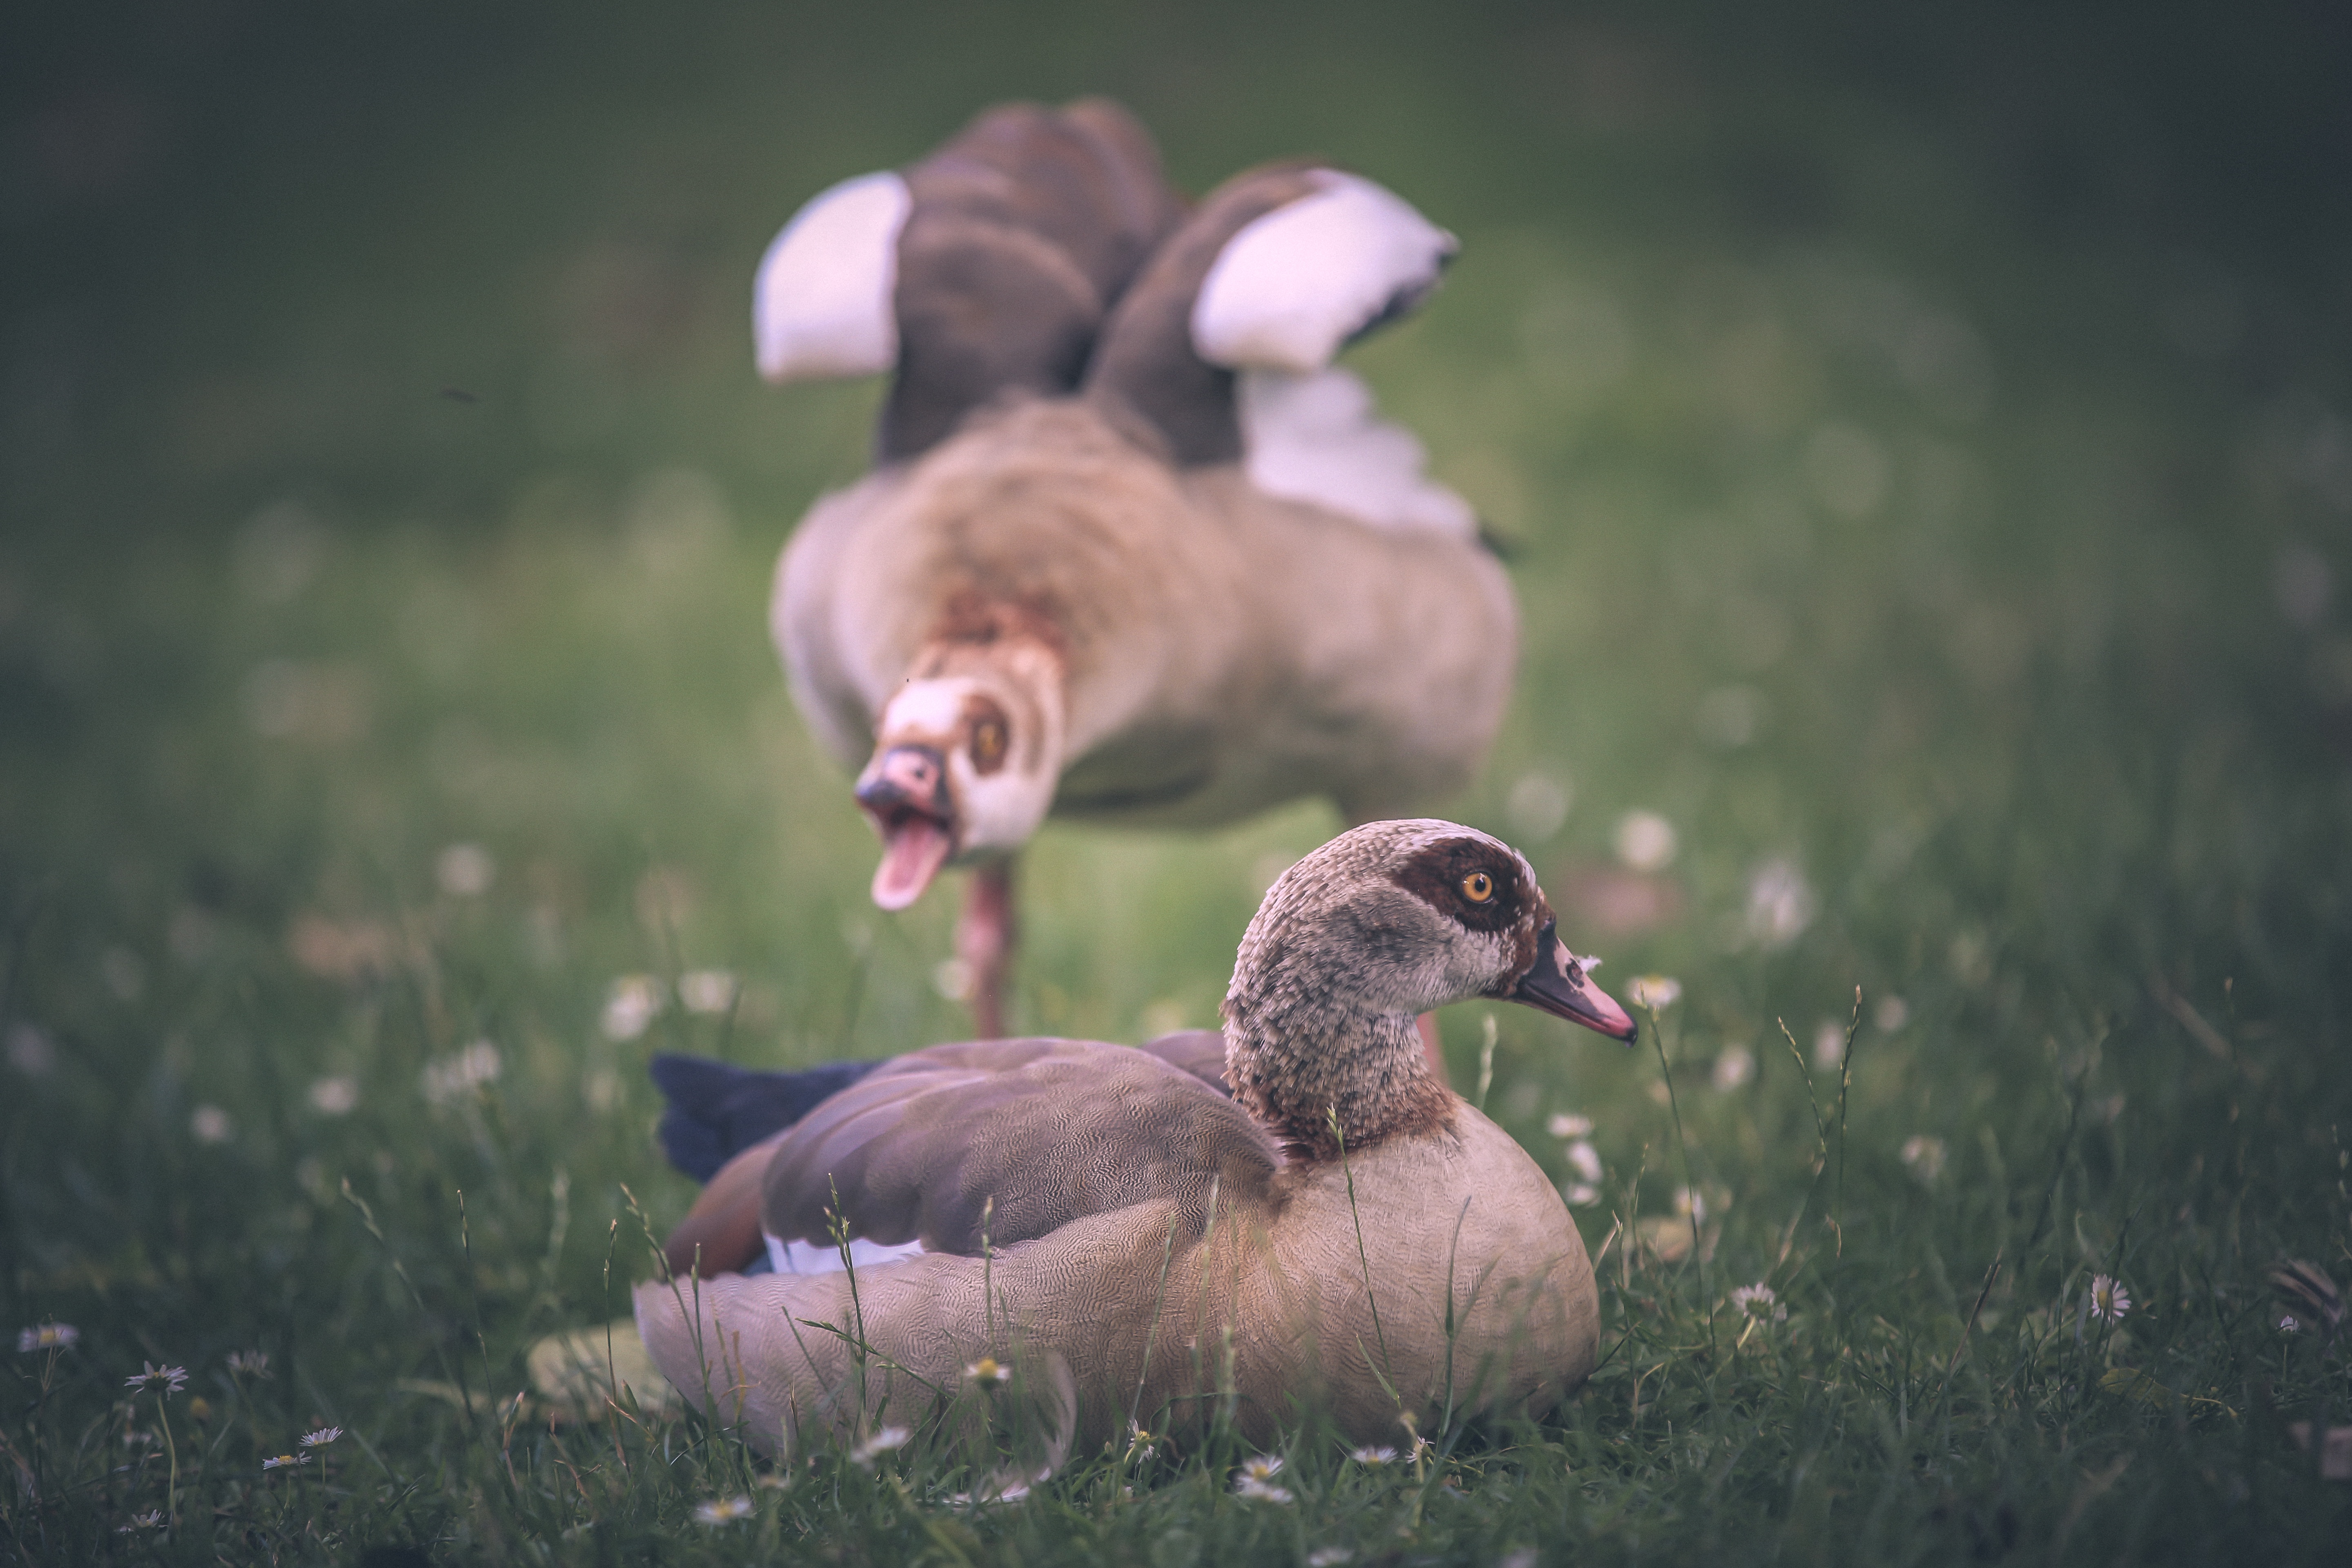
nature, bird, wildlife, beak, fauna, duck, goose, vertebrate, waterfowl, water bird, ducks geese and swans